Jeanne de Flandreysy

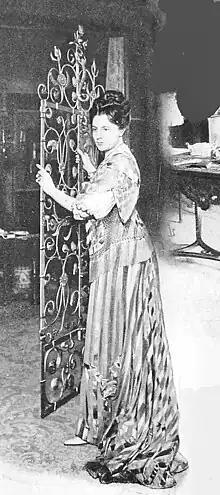
Jeanne de Flandreysy in 1909

Jeanne de Flandreysy, born Jeanne Mellier (11 July 1874 – 15 May 1959) was a French author and literary critic. She was the author of many books about Provence, and she promoted Franco-Italian cultural exchanges.